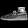
Label: Sneaker